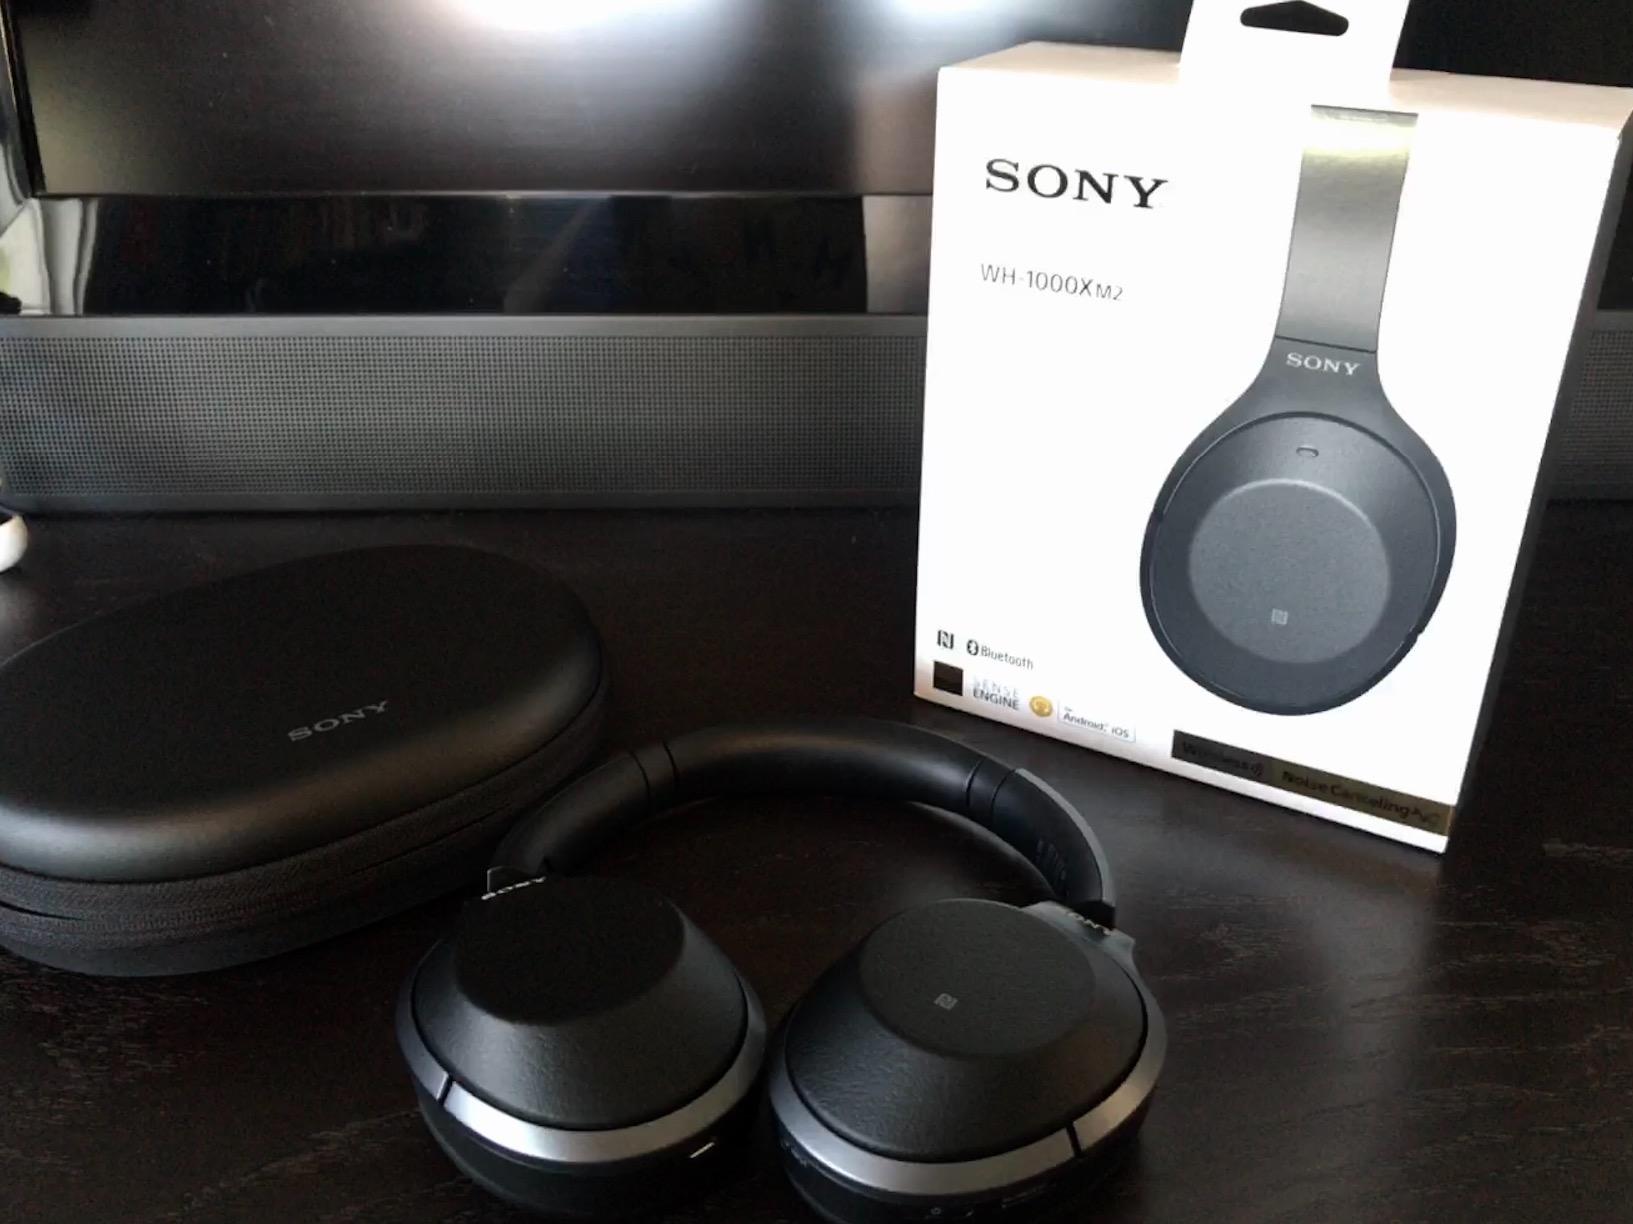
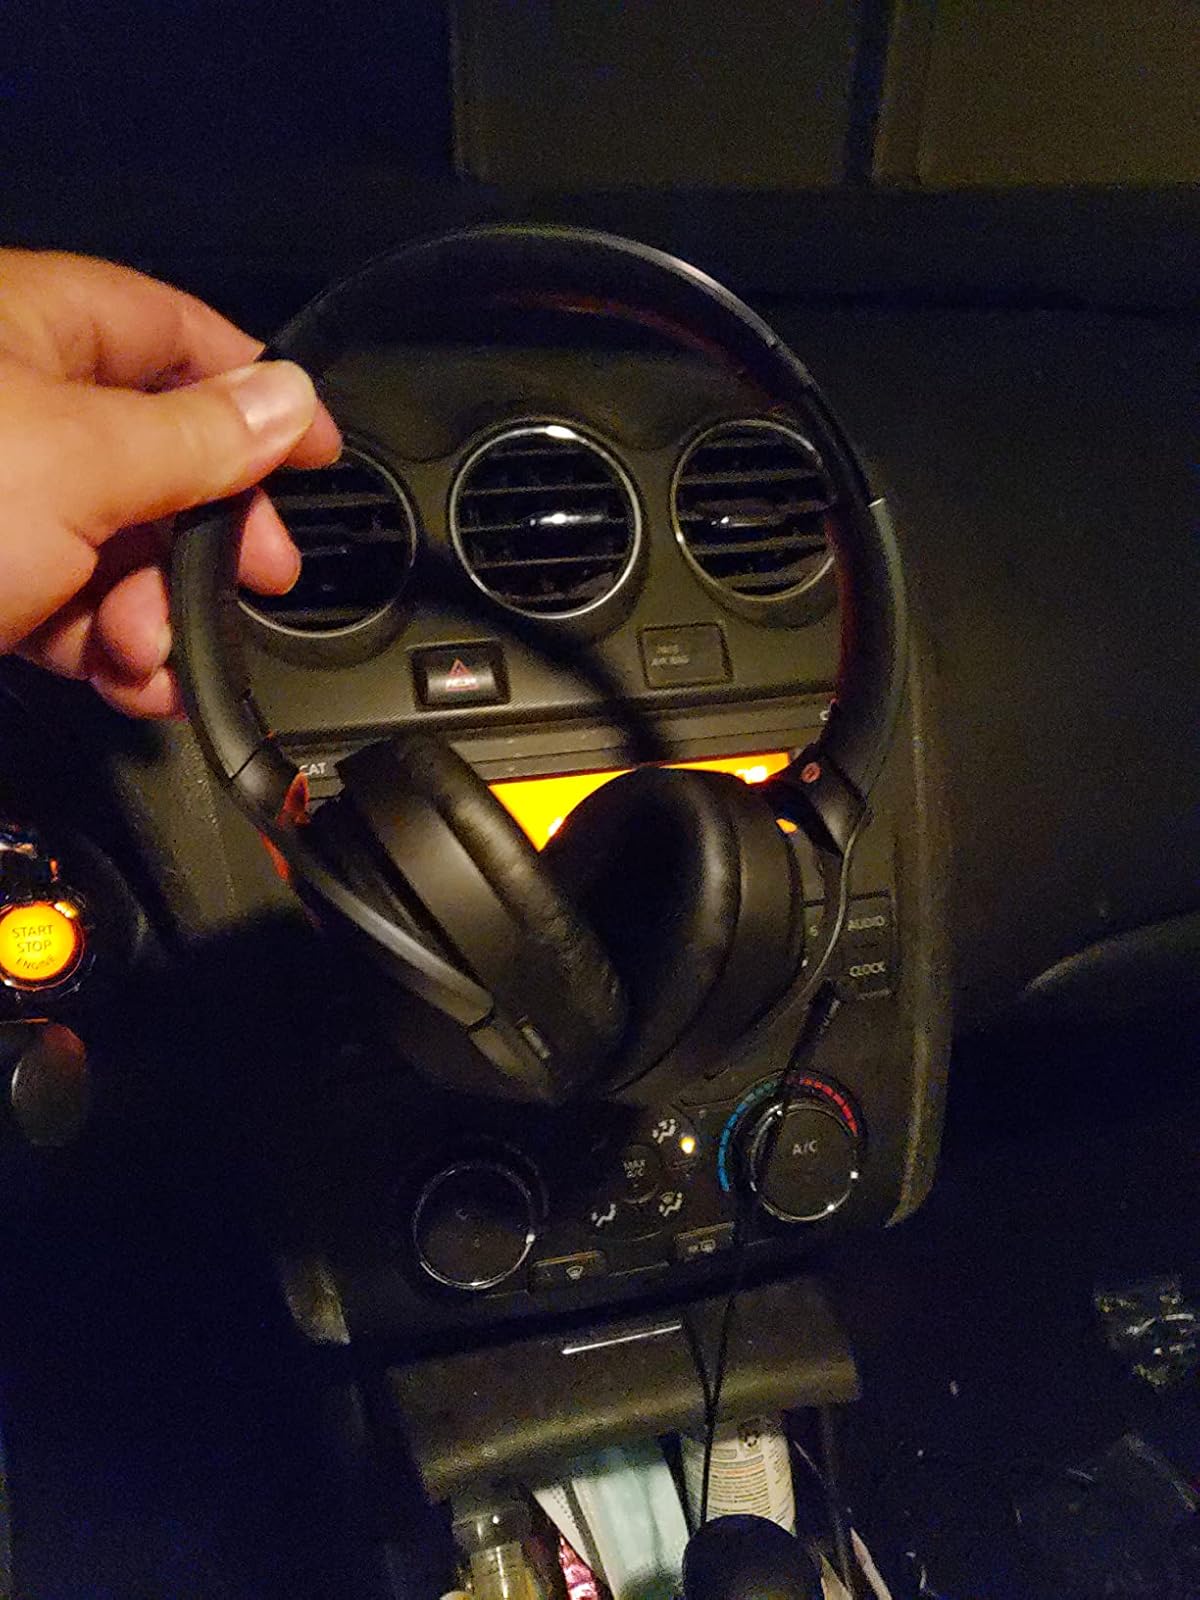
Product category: headphones
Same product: yes